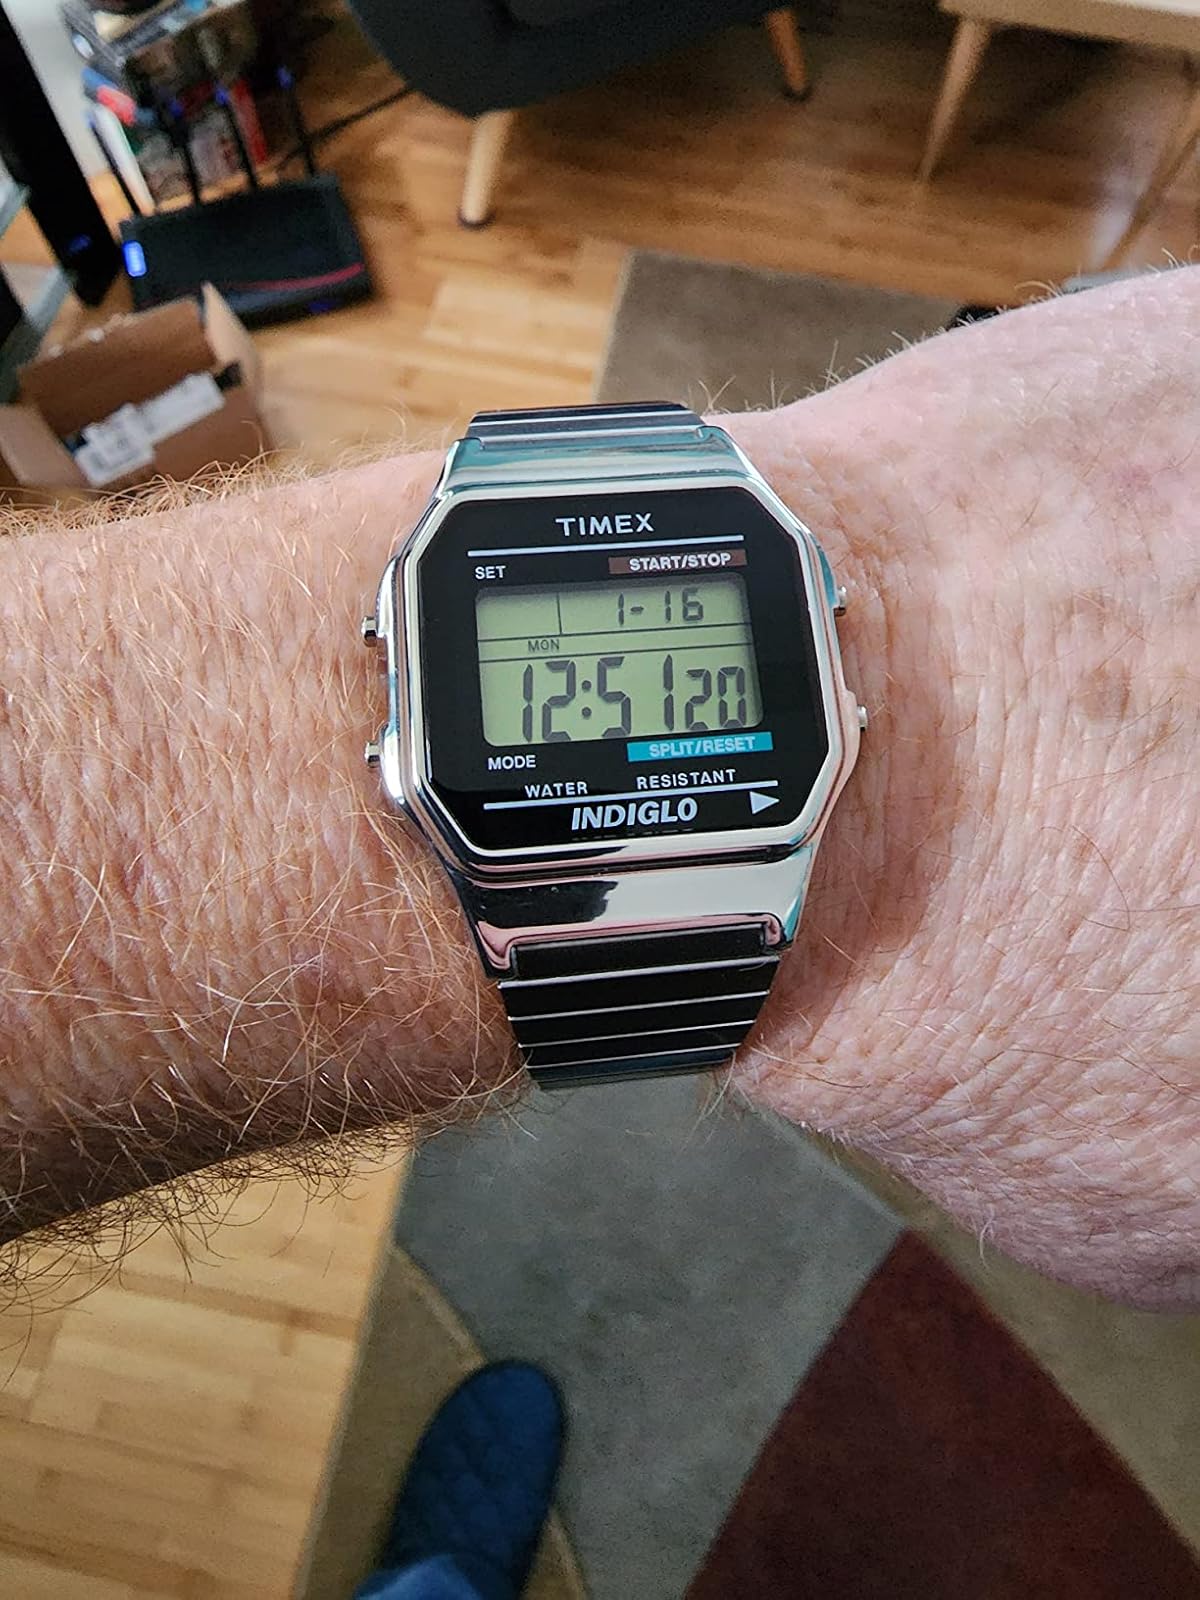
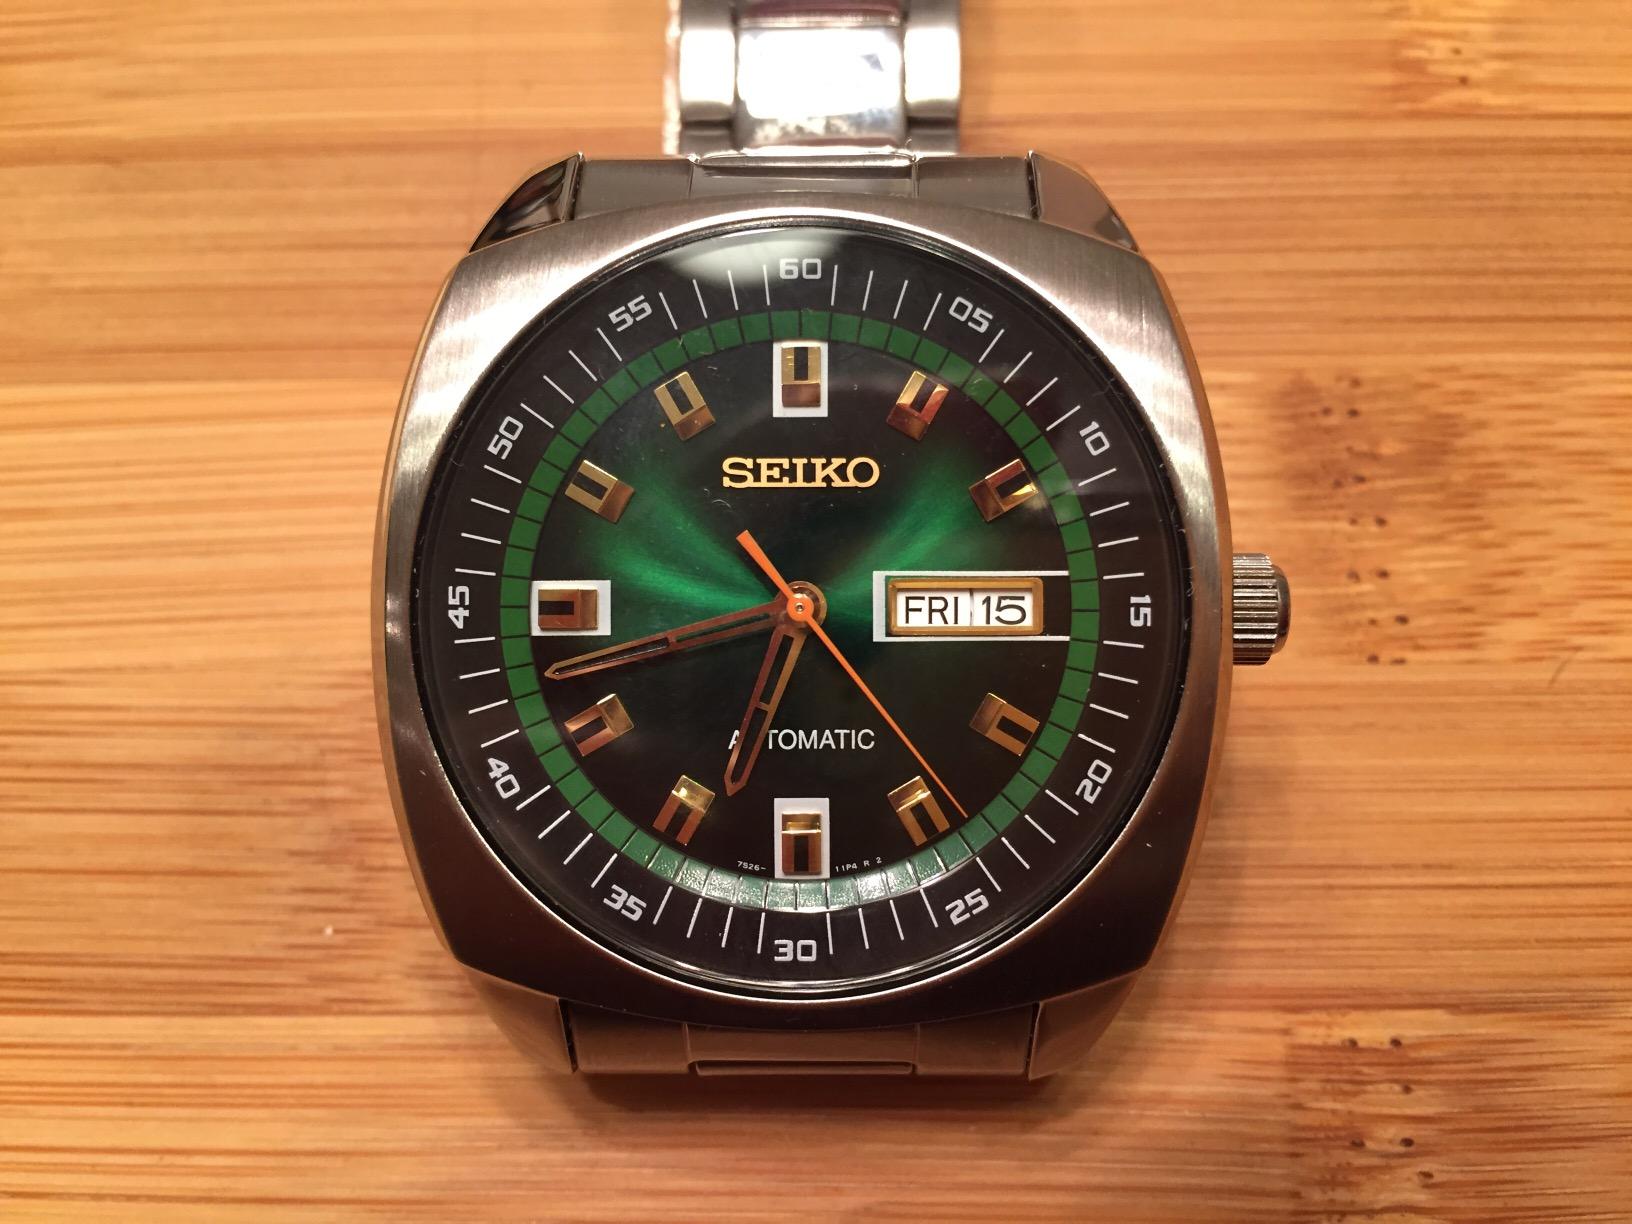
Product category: accessories_watch
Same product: no